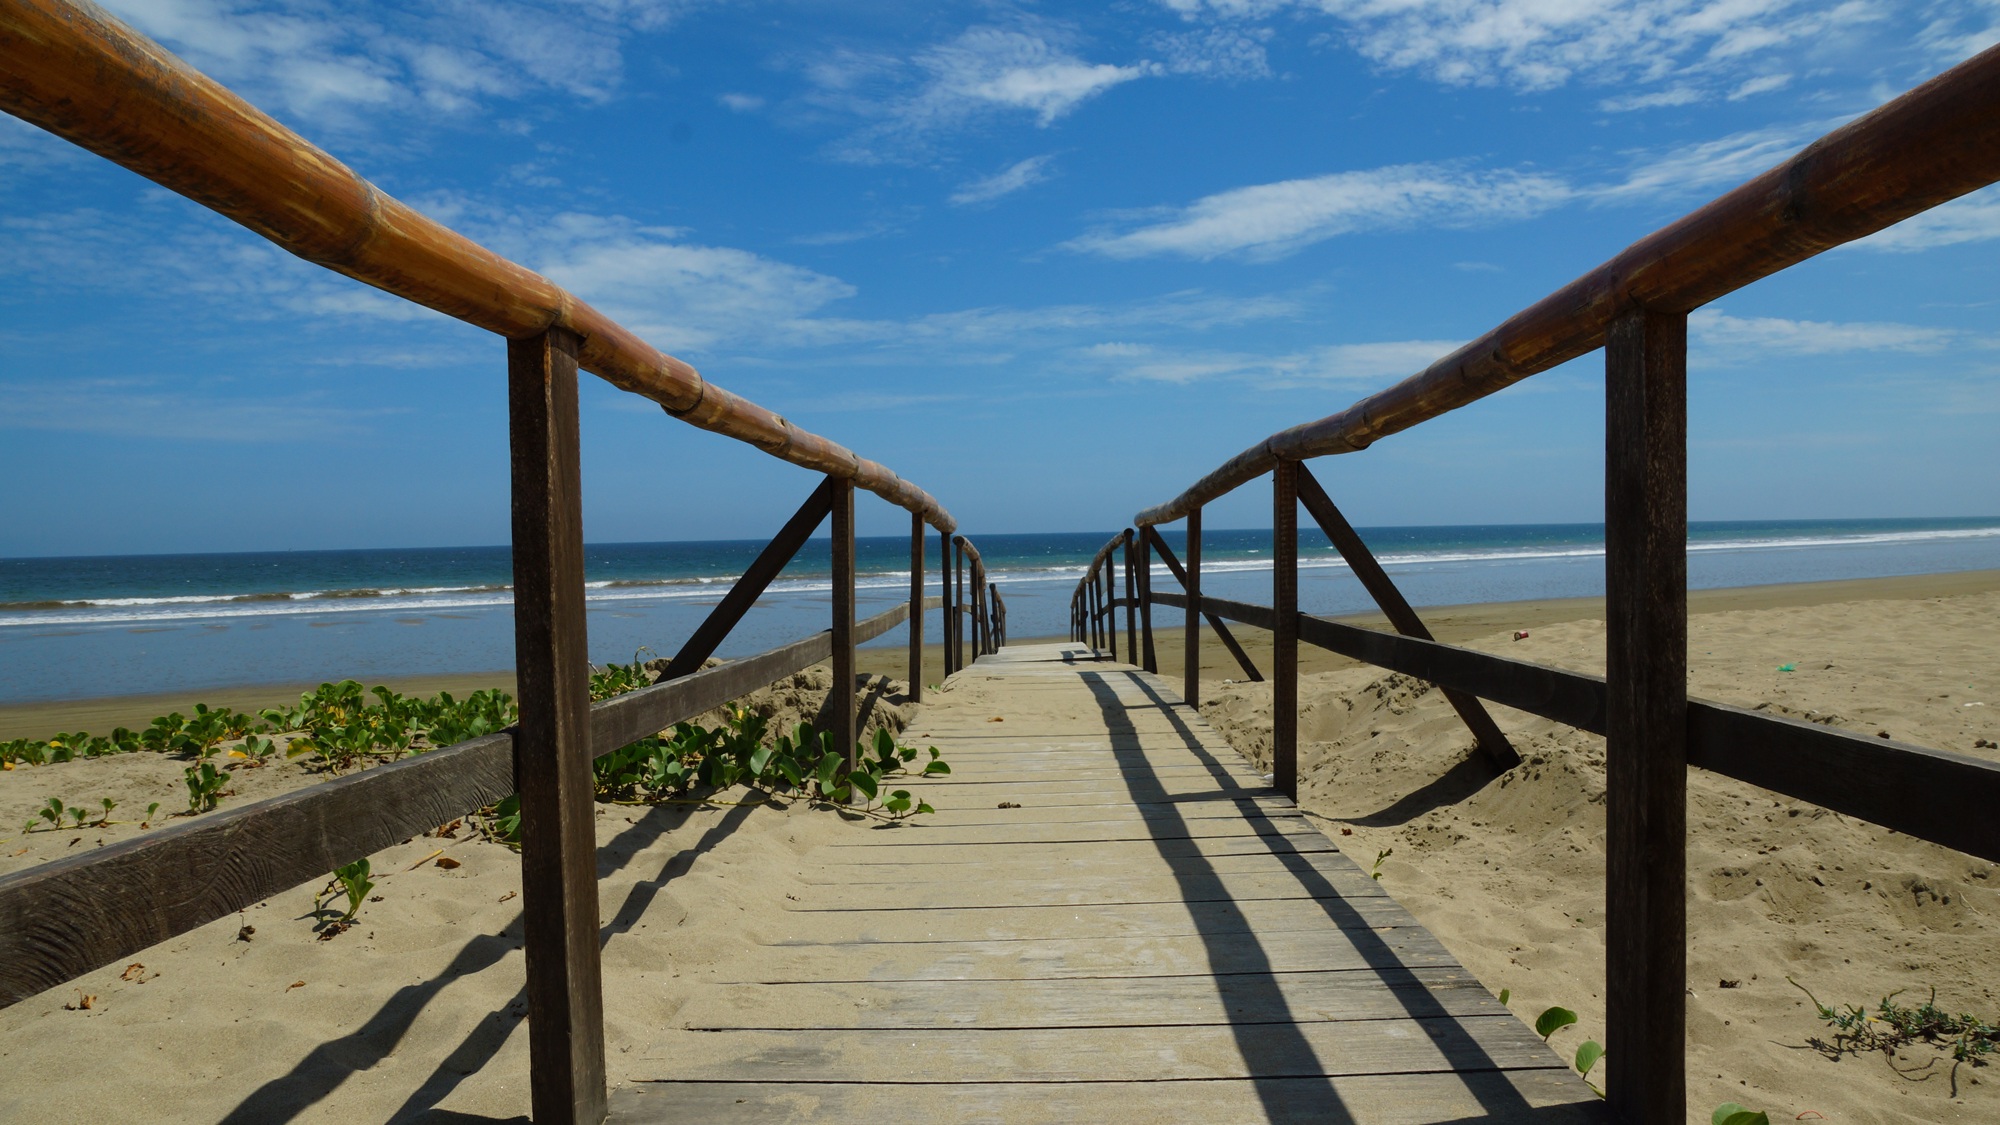
beach, landscape, sea, coast, water, nature, sand, ocean, sky, boardwalk, wood, sun, sport, shore, adventure, pier, walkway, vacation, travel, paradise, tropical, fishing, holiday, bay, blue, fish, tourism, lifestyle, beached, relaxing, fun, resort, marine, commercial, del, sol, experience, puerto, exotic, pacific, ruta, catch, ecuador, touristic, puerto lopez, manabi, spondylus, lopez